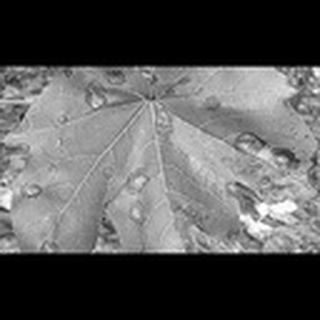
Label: cotton_target_spot